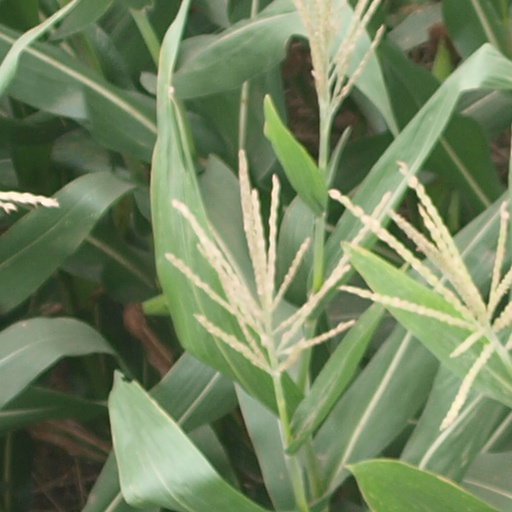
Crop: maize; corn